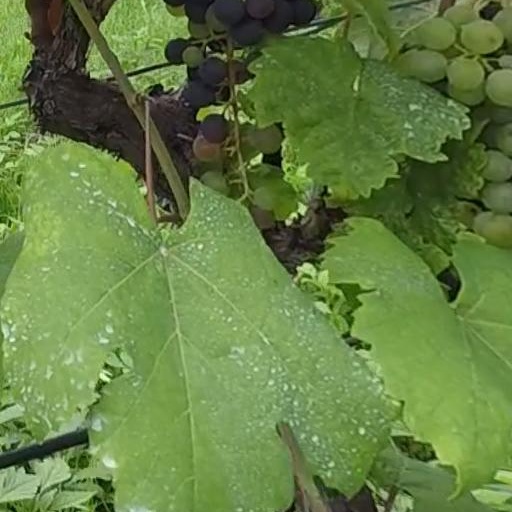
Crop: grape